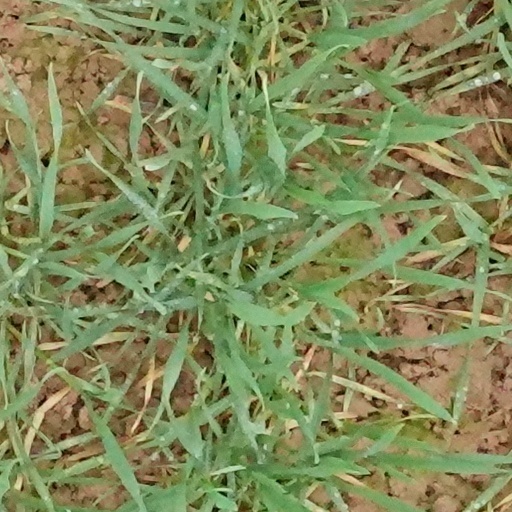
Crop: wheat